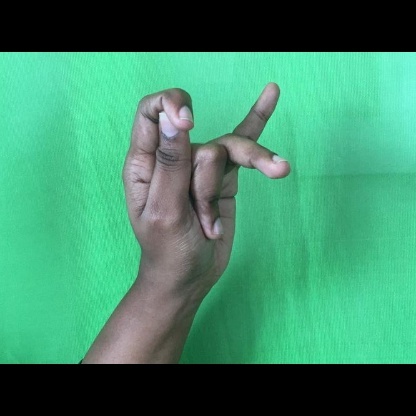
Mudra: Katakamukha